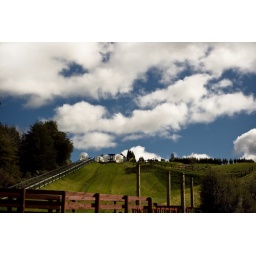
26 Rolling down a hill in a giant ball still stands as one of my proudest accomplishments.